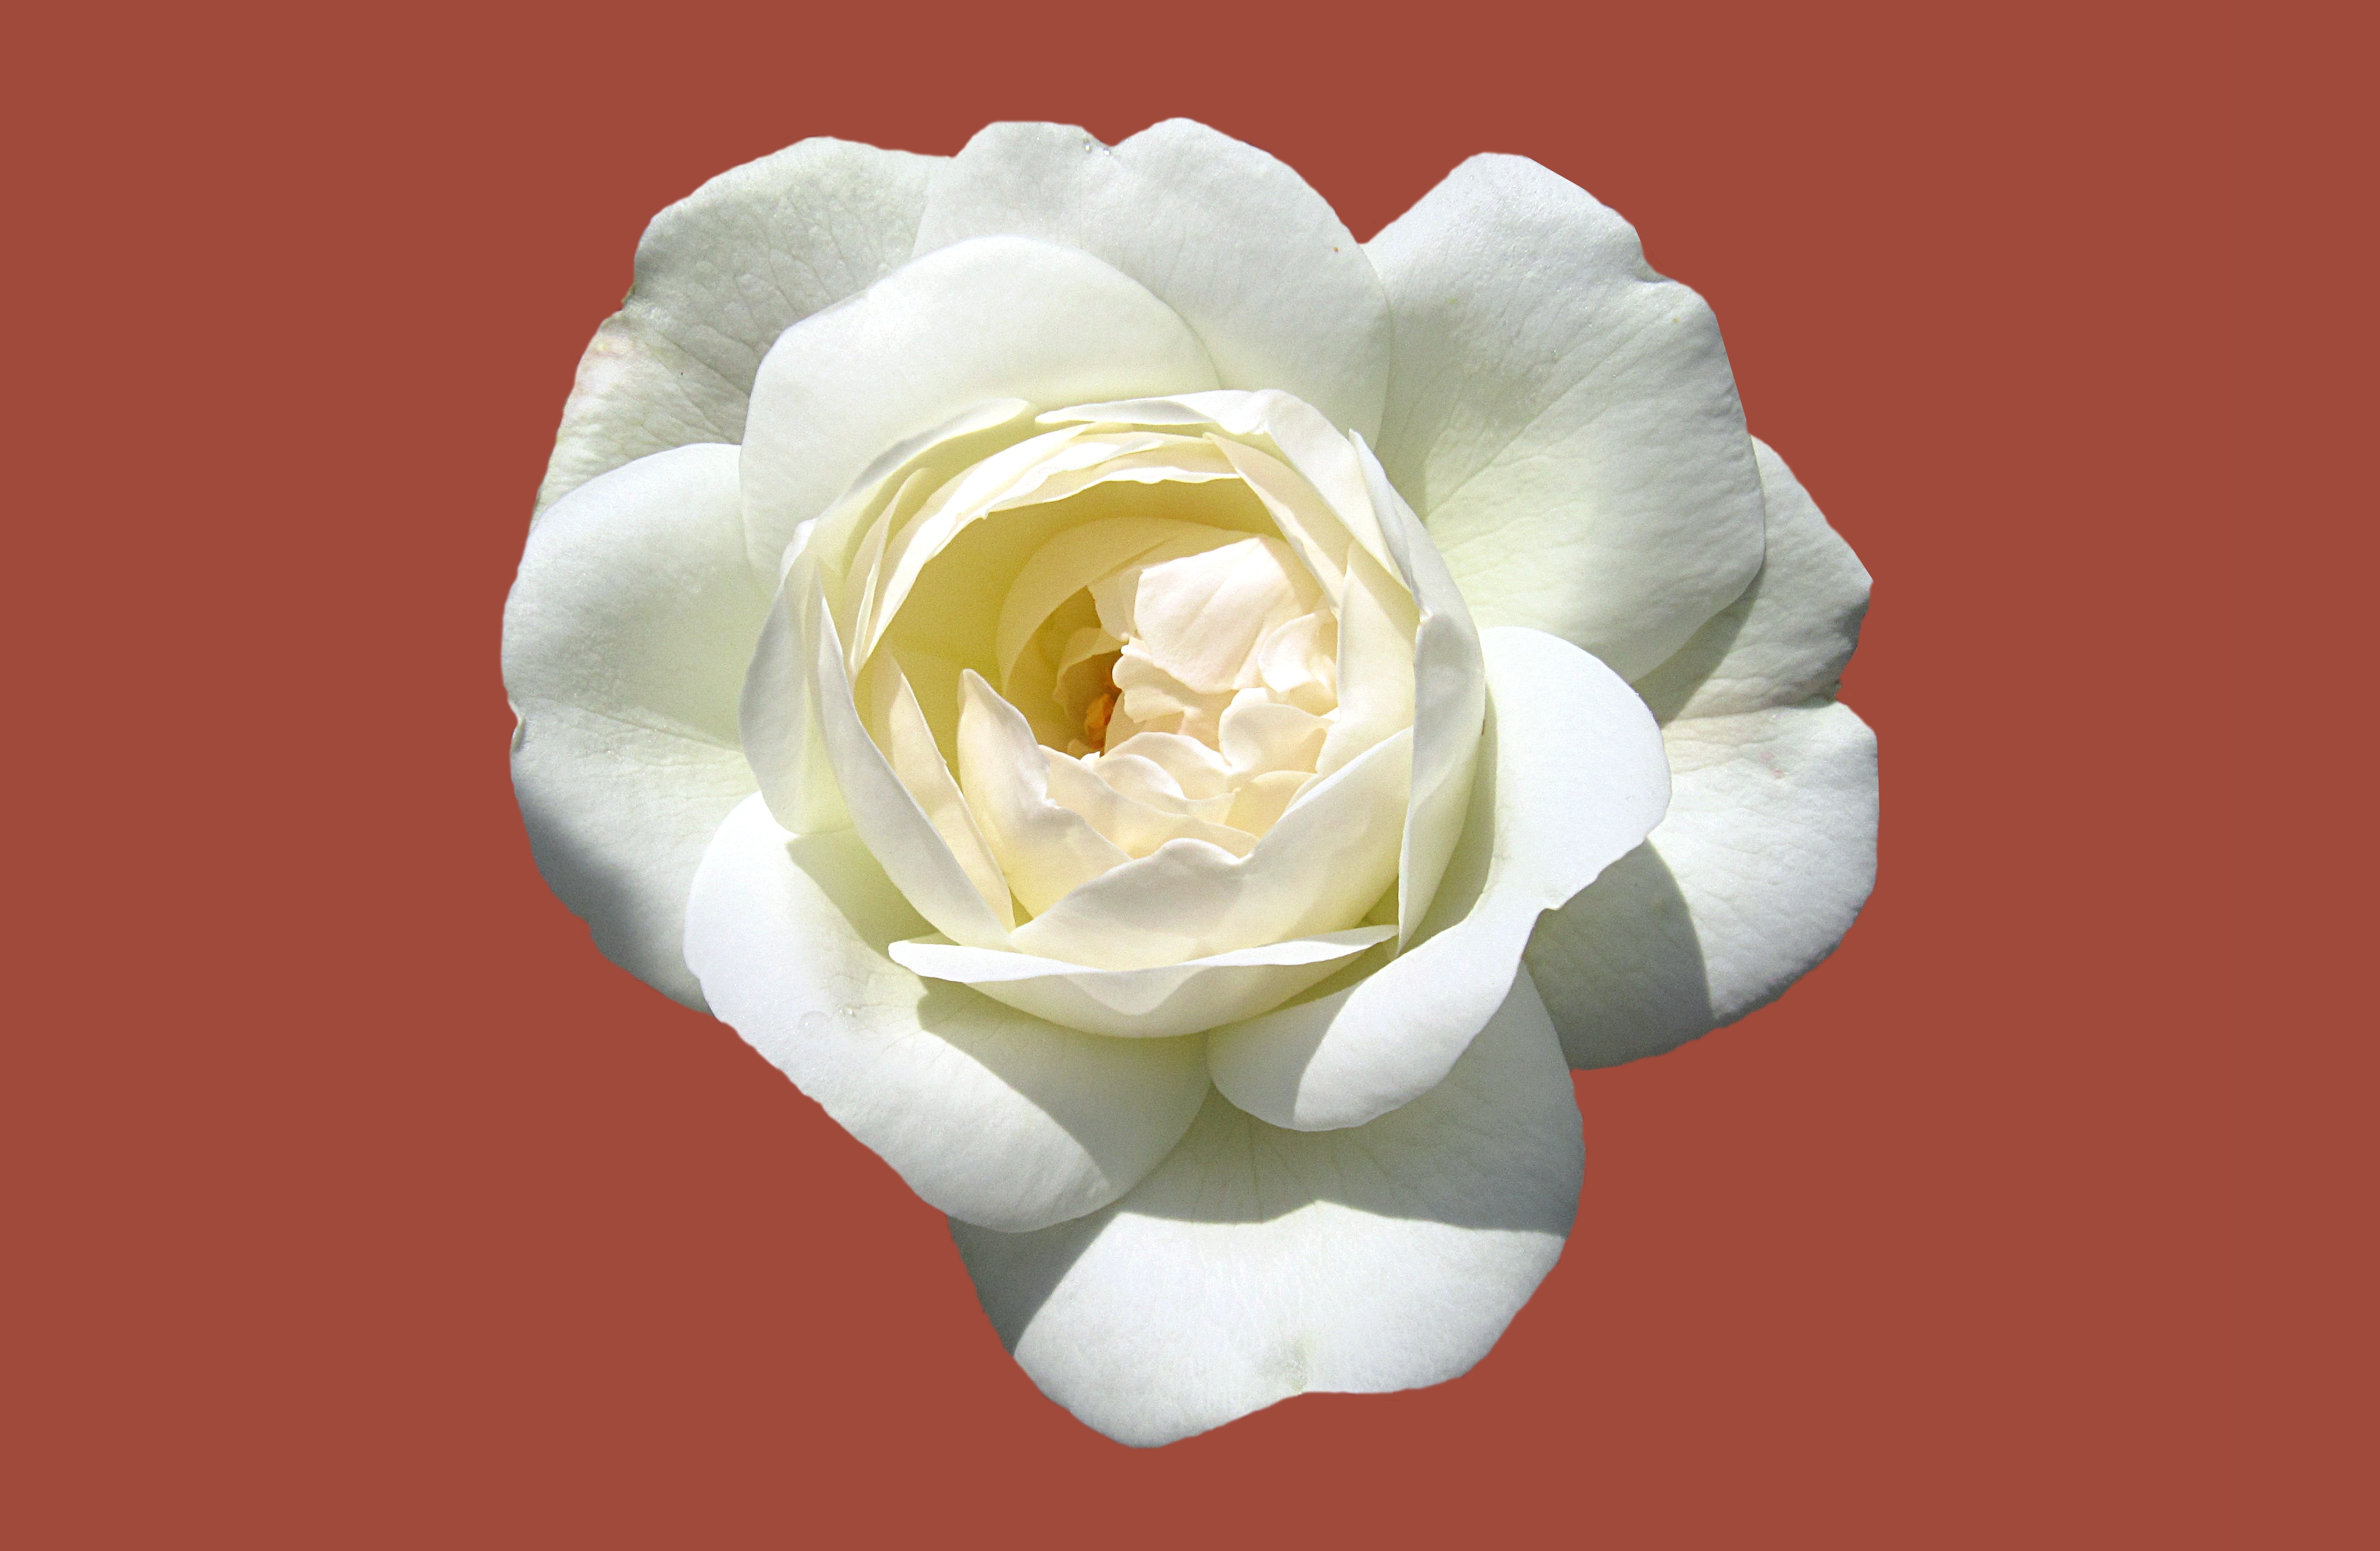
plant, white, flower, petal, rose, close, floribunda, rose bloom, rosengarten bad kissingen, rose city bad kissingen, bad kissingen, white rose, flowering plant, garden roses, rose family, cut flowers, land plant